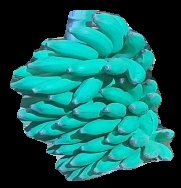
Variety: elakki-bale
Grade: grade2